Germany–Poland relations

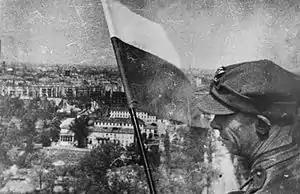
Battle of Berlin: Polish flag raised over the Berlin Victory Column on 2 May 1945

During the war, Poles fought against Germany on various war fronts as one of the Allies of World War II, including the Norwegian campaign, the Battle of France, the Battle of Britain, the North African campaign, Operation Jubilee, the Italian campaign (including the victorious Battle of Monte Cassino), Operation Overlord, the Vistula–Oder Offensive and the Western Allied invasion of Germany, liberating parts of Belgium, France, Italy and the Netherlands from German occupation.